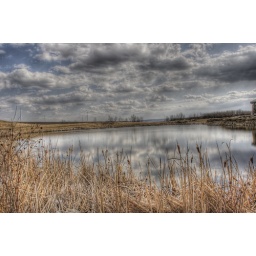
My First HDR attempt of the lake by our house - Calgary, Alberta (May 3, 2008)